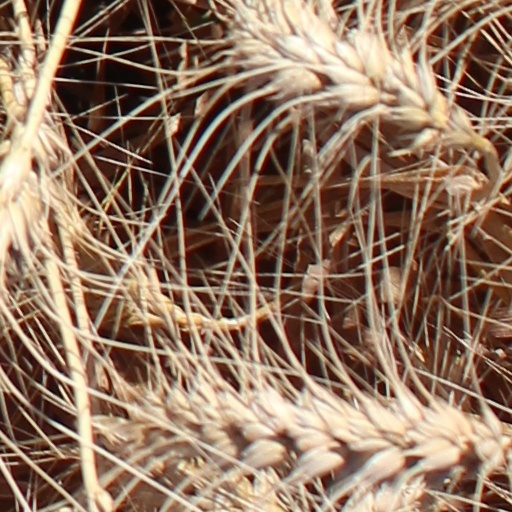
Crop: wheat